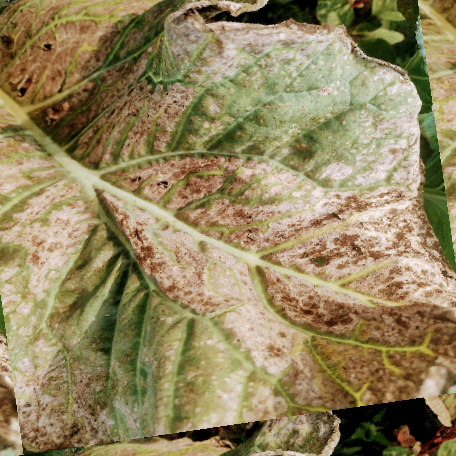
Label: Downy Mildew